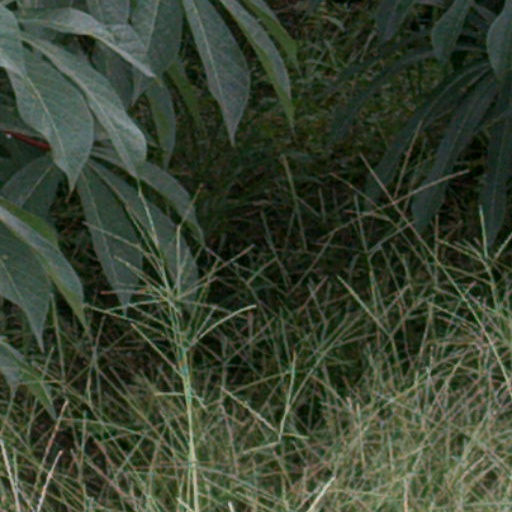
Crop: cassava